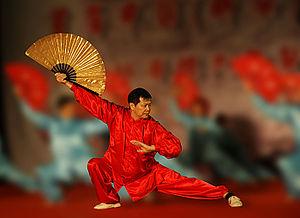
L'éventail est un objet utilisé pour induire un courant d'air dans le but de se rafraîchir ou d’attiser les braises d’un foyer.